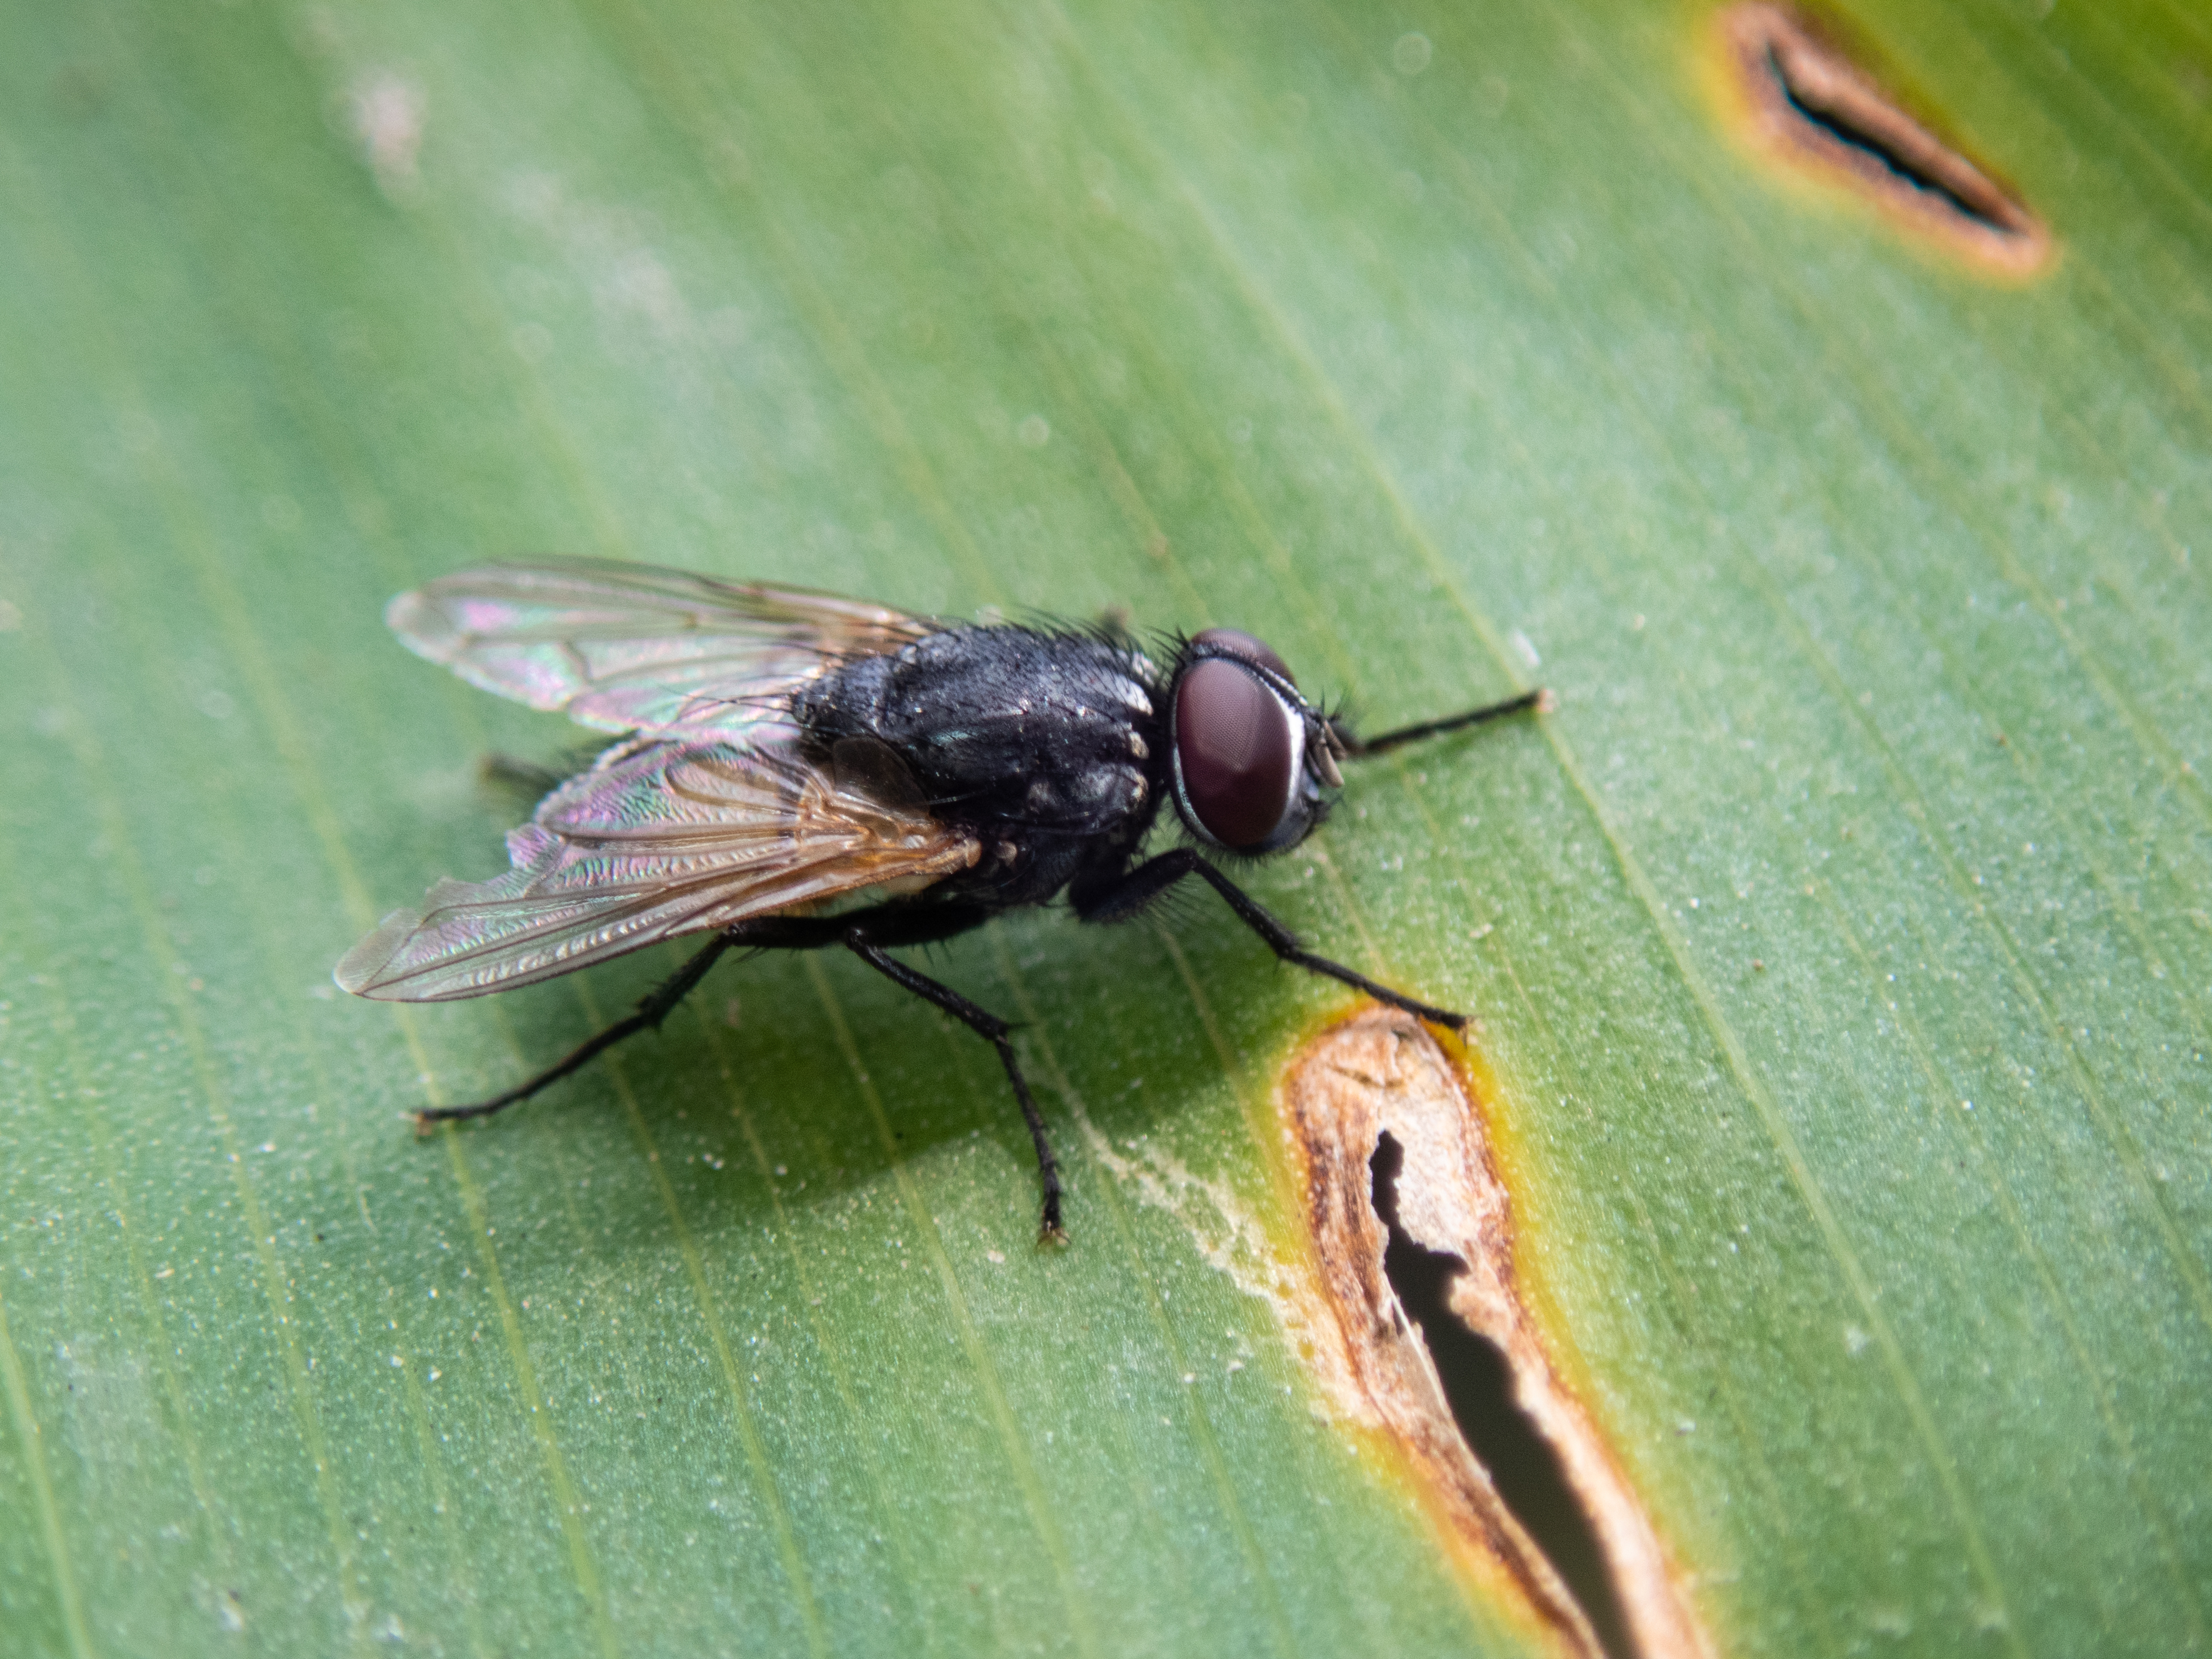
fly, insect, invertebrate, pest, stable fly, house fly, tachinidae, net winged insects, blowflies, macro photography, membrane winged insect, leaf, Drosophila melanogaster, arthropod, close up, organism, hoverfly, Black fly, Warble flies, wing, parasite, photography, dolichopodidae, plant, wildlife